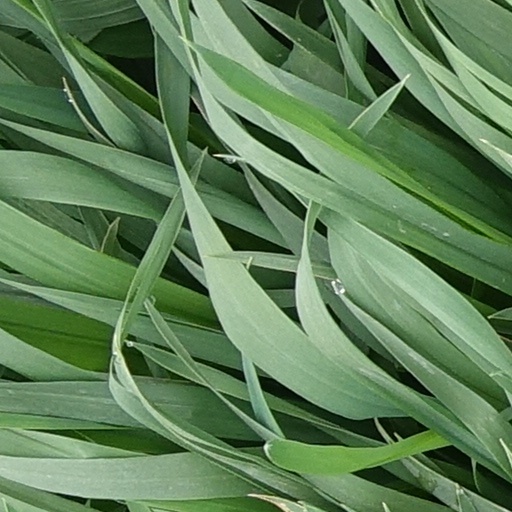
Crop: wheat